1971 B-52C Lake Michigan crash

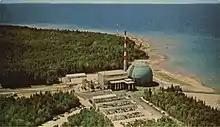
Big Rock Point Nuclear Power Plant-1970

Beginning in July 1963, United States Air Force bombers were being scored by Air Force technicians at the mobile radar scoring site in Bay Shore, Michigan. The site was made up of mobile trailers filled with electronic equipment used to track, plot and jam the incoming aircraft and its crew. Each mission was a simulated use of electronics on the bomber to jam enemy radar so that the Cold War mission could be accomplished, while at the same time the ground crew of radar and electronic technicians were doing the same. west of the Bay Shore site was the Big Rock Point Nuclear Power Plant owned by Consumers Power and had gone active in October 1962. The 67 MegaWatt nuclear reactor was encased in concrete under a steel dome that was thick. From July 1963, most low-level training flight bomber crews had been using the large green dome of the nuclear power plant as a sight target since flying directly over the Bay Shore radar site did not give the ground technicians the ability to properly score the planes. The bombers had to be either west or east of the Bay Shore-based site. As early as November 1963 Consumers Power officials were complaining about the overflights stating in one letter that they posed an exceedingly high risk factor in the event of a crash into its facility. The B-52C was traveling at when the main spar in its left wing suffered a major structural failure, causing a complete loss of pilot control. It was due north of Big Rock Point when it went down on a 312-degree trajectory from the Bayshore Bomb Scoring Site. Both the Big Rock Point Nuclear Power Plant and the Bay Shore Bomb Scoring Site have since been closed.